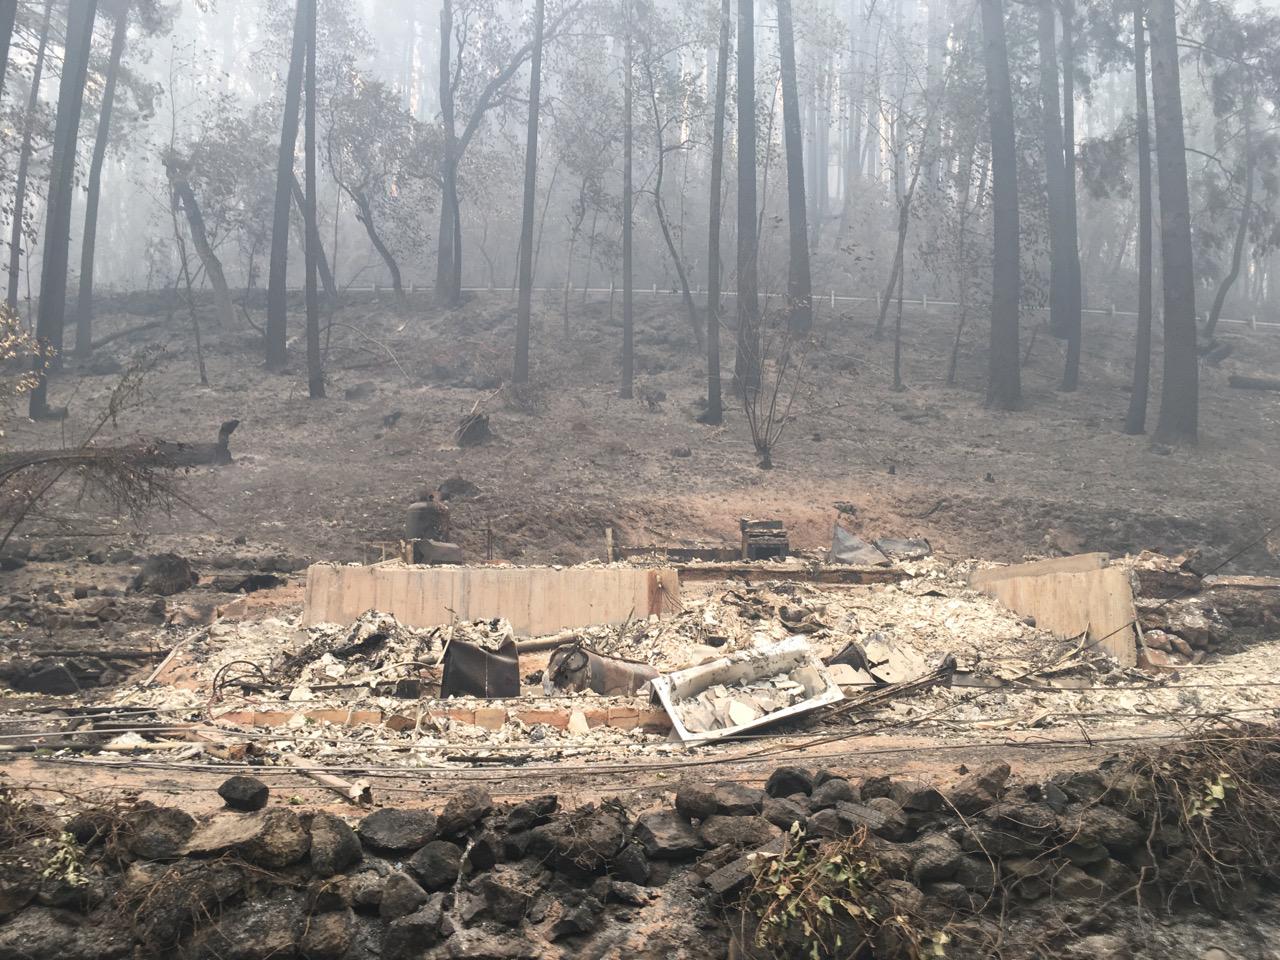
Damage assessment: destroyed